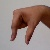
The image shows a hand gesture representing the letter 'Q' in Indian Sign Language.